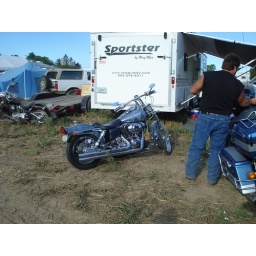
This guy is up cleanin' bikes so he can ride in the dust and be all dirty again...